Alma Crosby House

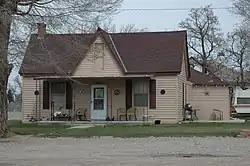

The Alma Crosby House, at 115 E. 1st North in Beaver, Utah, was built in 1867. It was listed on the National Register of Historic Places in 1983.